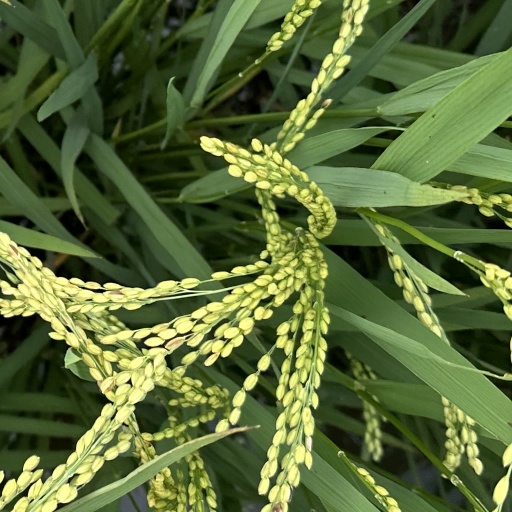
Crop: rice